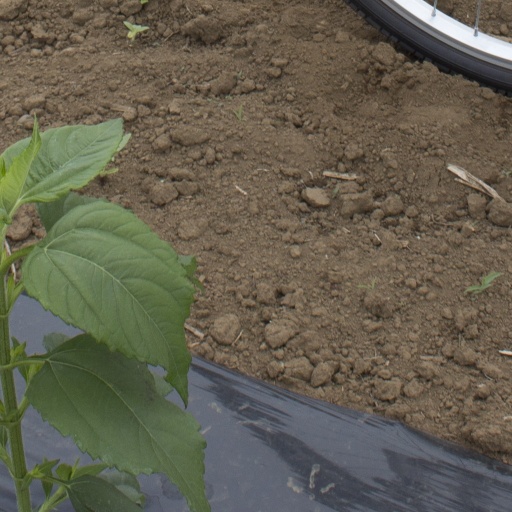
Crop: Jerusalem artichoke